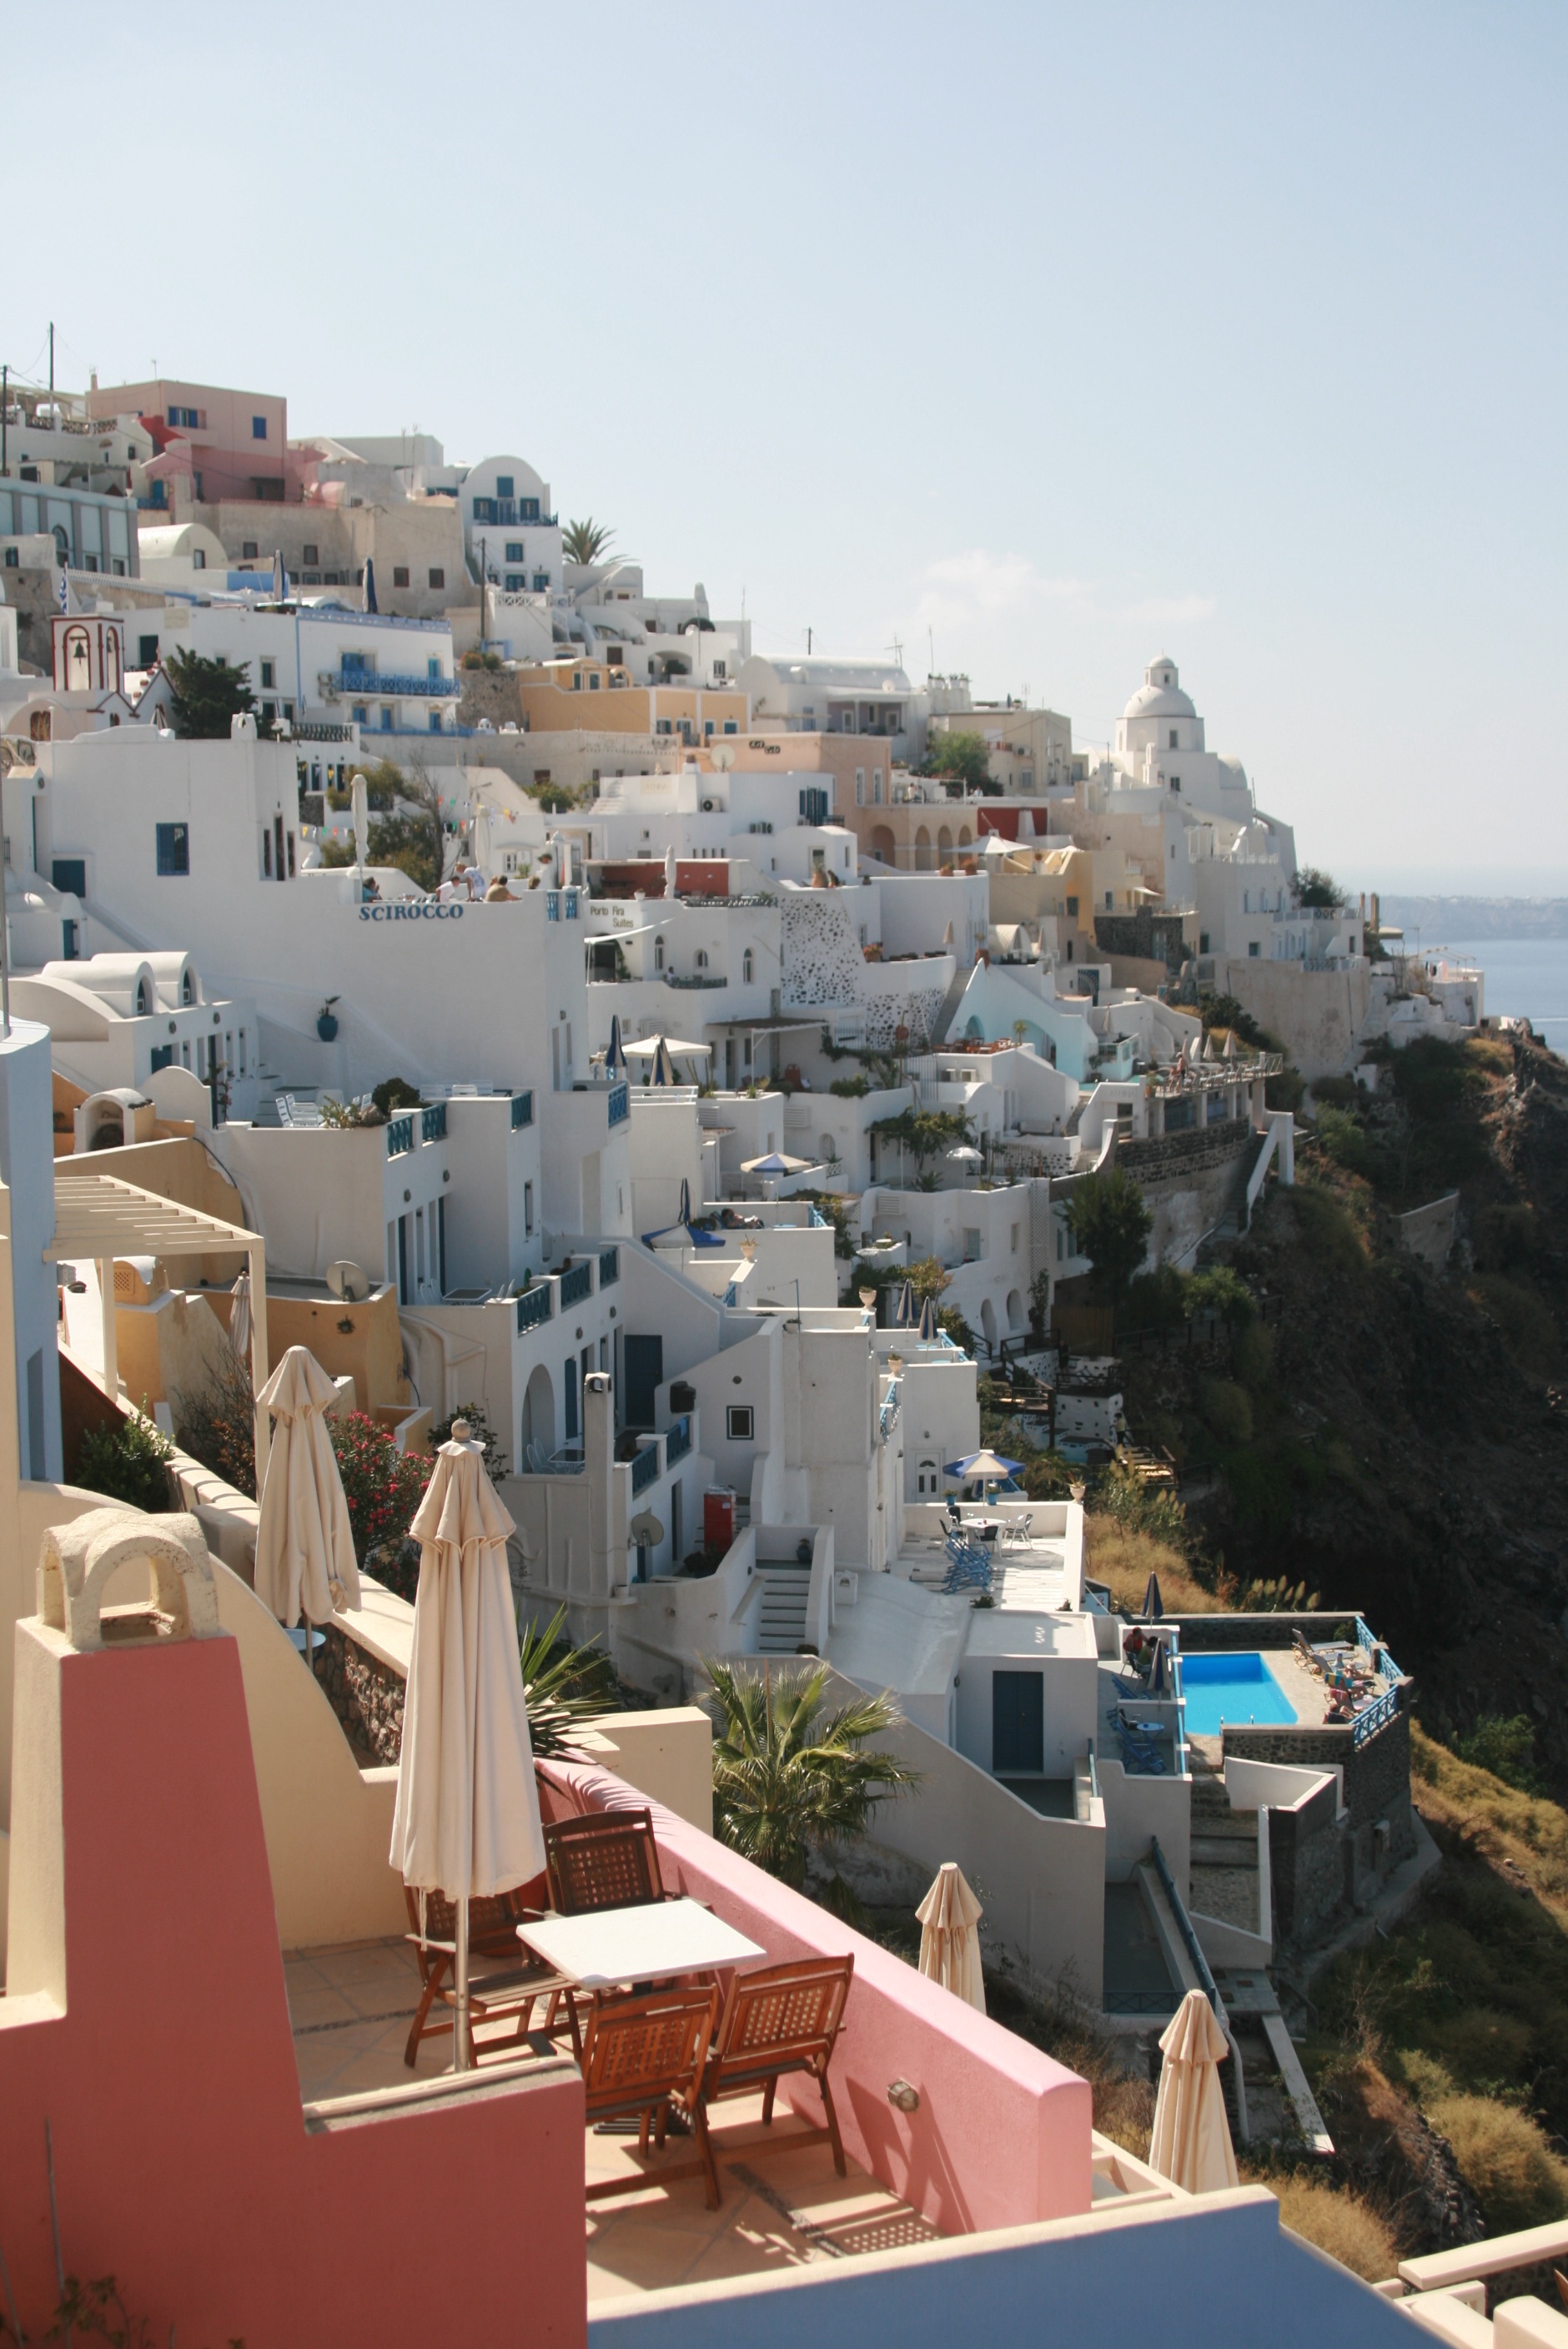
beach, sea, coast, town, cityscape, vacation, tourism, santorini, landscapes, greece, cyclades